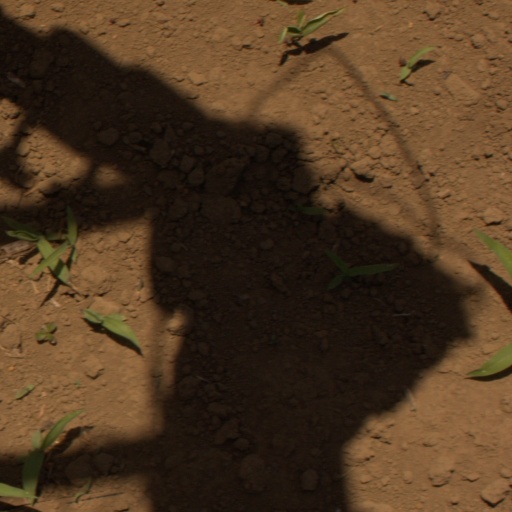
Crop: Jerusalem artichoke